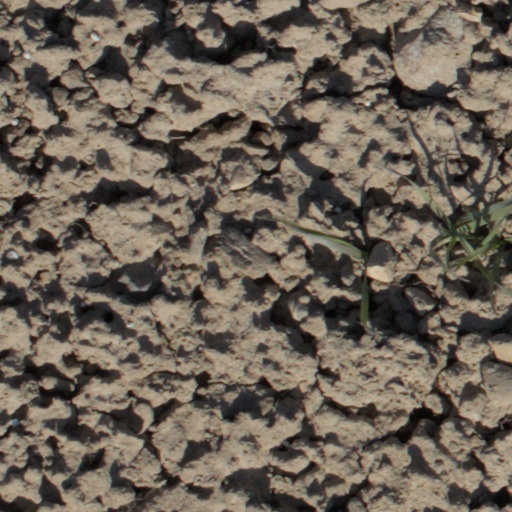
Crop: wheat